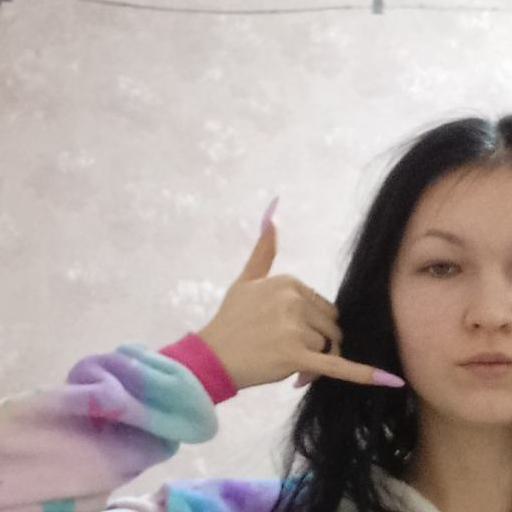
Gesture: call